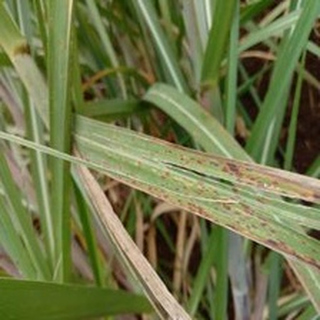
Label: sugarcane_rust